Frank Dalton

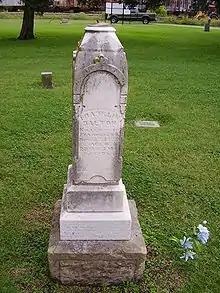
Frank Dalton's grave in Coffeyville, Kansas

The actor Robert Lansing played Frank Dalton in the NBC television series "Outlaws" in a two-part episode "The Daltons Must Die", which aired early in 1961.